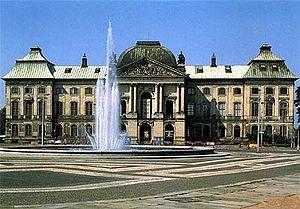
Le musée d'ethnologie de Dresde est situé dans le palais Japonais, à Dresde en Allemagne. Il fait partie des Collections nationales d'ethnographie de Saxe.